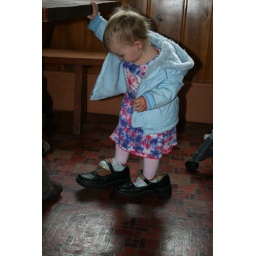
She loves to walk around the house in my shoes